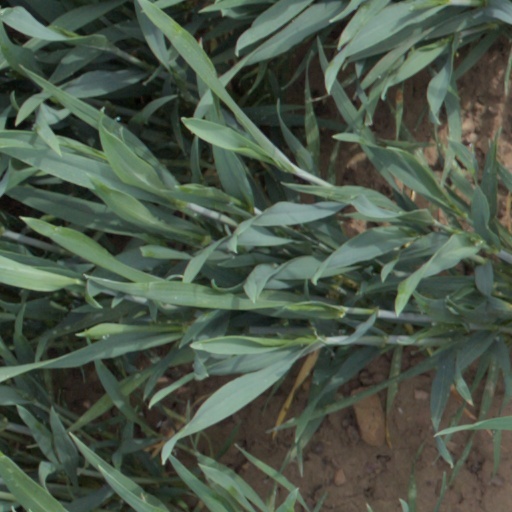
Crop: wheat